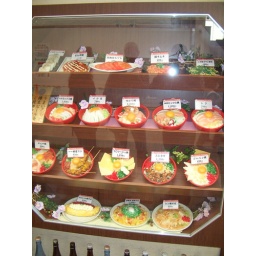
Without plastic food, or food in windows it would be impossible for gaijin to eat.